Charlotte Aircraft Corporation

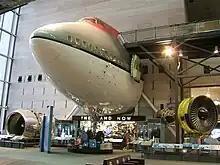
First 747 purchased by Northwest Airlines. Aircraft came from Charlotte Aircraft Corp.'s facility in Maxton, North Carolina

In 2006, the forward fuselage of the first 747 purchased by Northwest Airlines was removed from the airplane at Maxton and taken and installed in the National Air and Space Museum in Washington, D.C.